2017 Stanley Cup Final

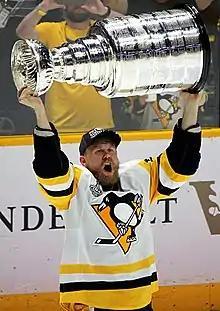
Patric Hörnqvist scored the Stanley Cup-clinching goal in Game 6.

Justin Schultz scored for Pittsburgh early in the first period on the power play. Two more goals from the Penguins caused Nashville to again replace Rinne with Saros in net to start the second period. Pittsburgh scored three more times in the second, the first from Conor Sheary. Guentzel assisted on Sheary's goal, tying the rookie record for points in a single postseason (21). Kessel and Ron Hainsey scored the last of Pittsburgh's six goals; Kessel and Crosby both ended the game with three points. Neither team scored in the third period, making Matt Murray the first rookie since Cam Ward in 2006 to record a shutout in the Stanley Cup Final. During the third period, 20 penalties were assessed, the most in one period since the third game of the 2011 Stanley Cup Final.